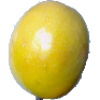
Label: maracuja